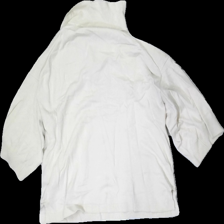
View: back
Type: Sweater
Category: Ladies
Brand: Only
Colors: Beige
Material: 100% visc
Cut: Regular
Size: S
Season: All
Price range: <50
Recommended usage: Export